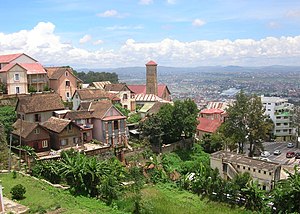
Antananarivo-provinsen
Udsigt over del af  provinsen
Antananarivo er en af Madagaskars seks provinser med en befolkning på 4.580.788. Hovedstaden hedder også Antananarivo, et navn som betyder «byen med tusind mennesker». Almindeligvis bliver navnet forkortet til Tana, bortset fra i formelle sammenhænge.